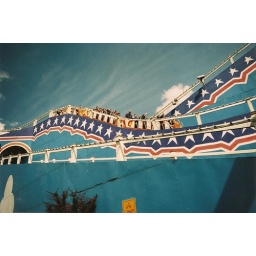
The orange train in 1999. ~Richard Mills~